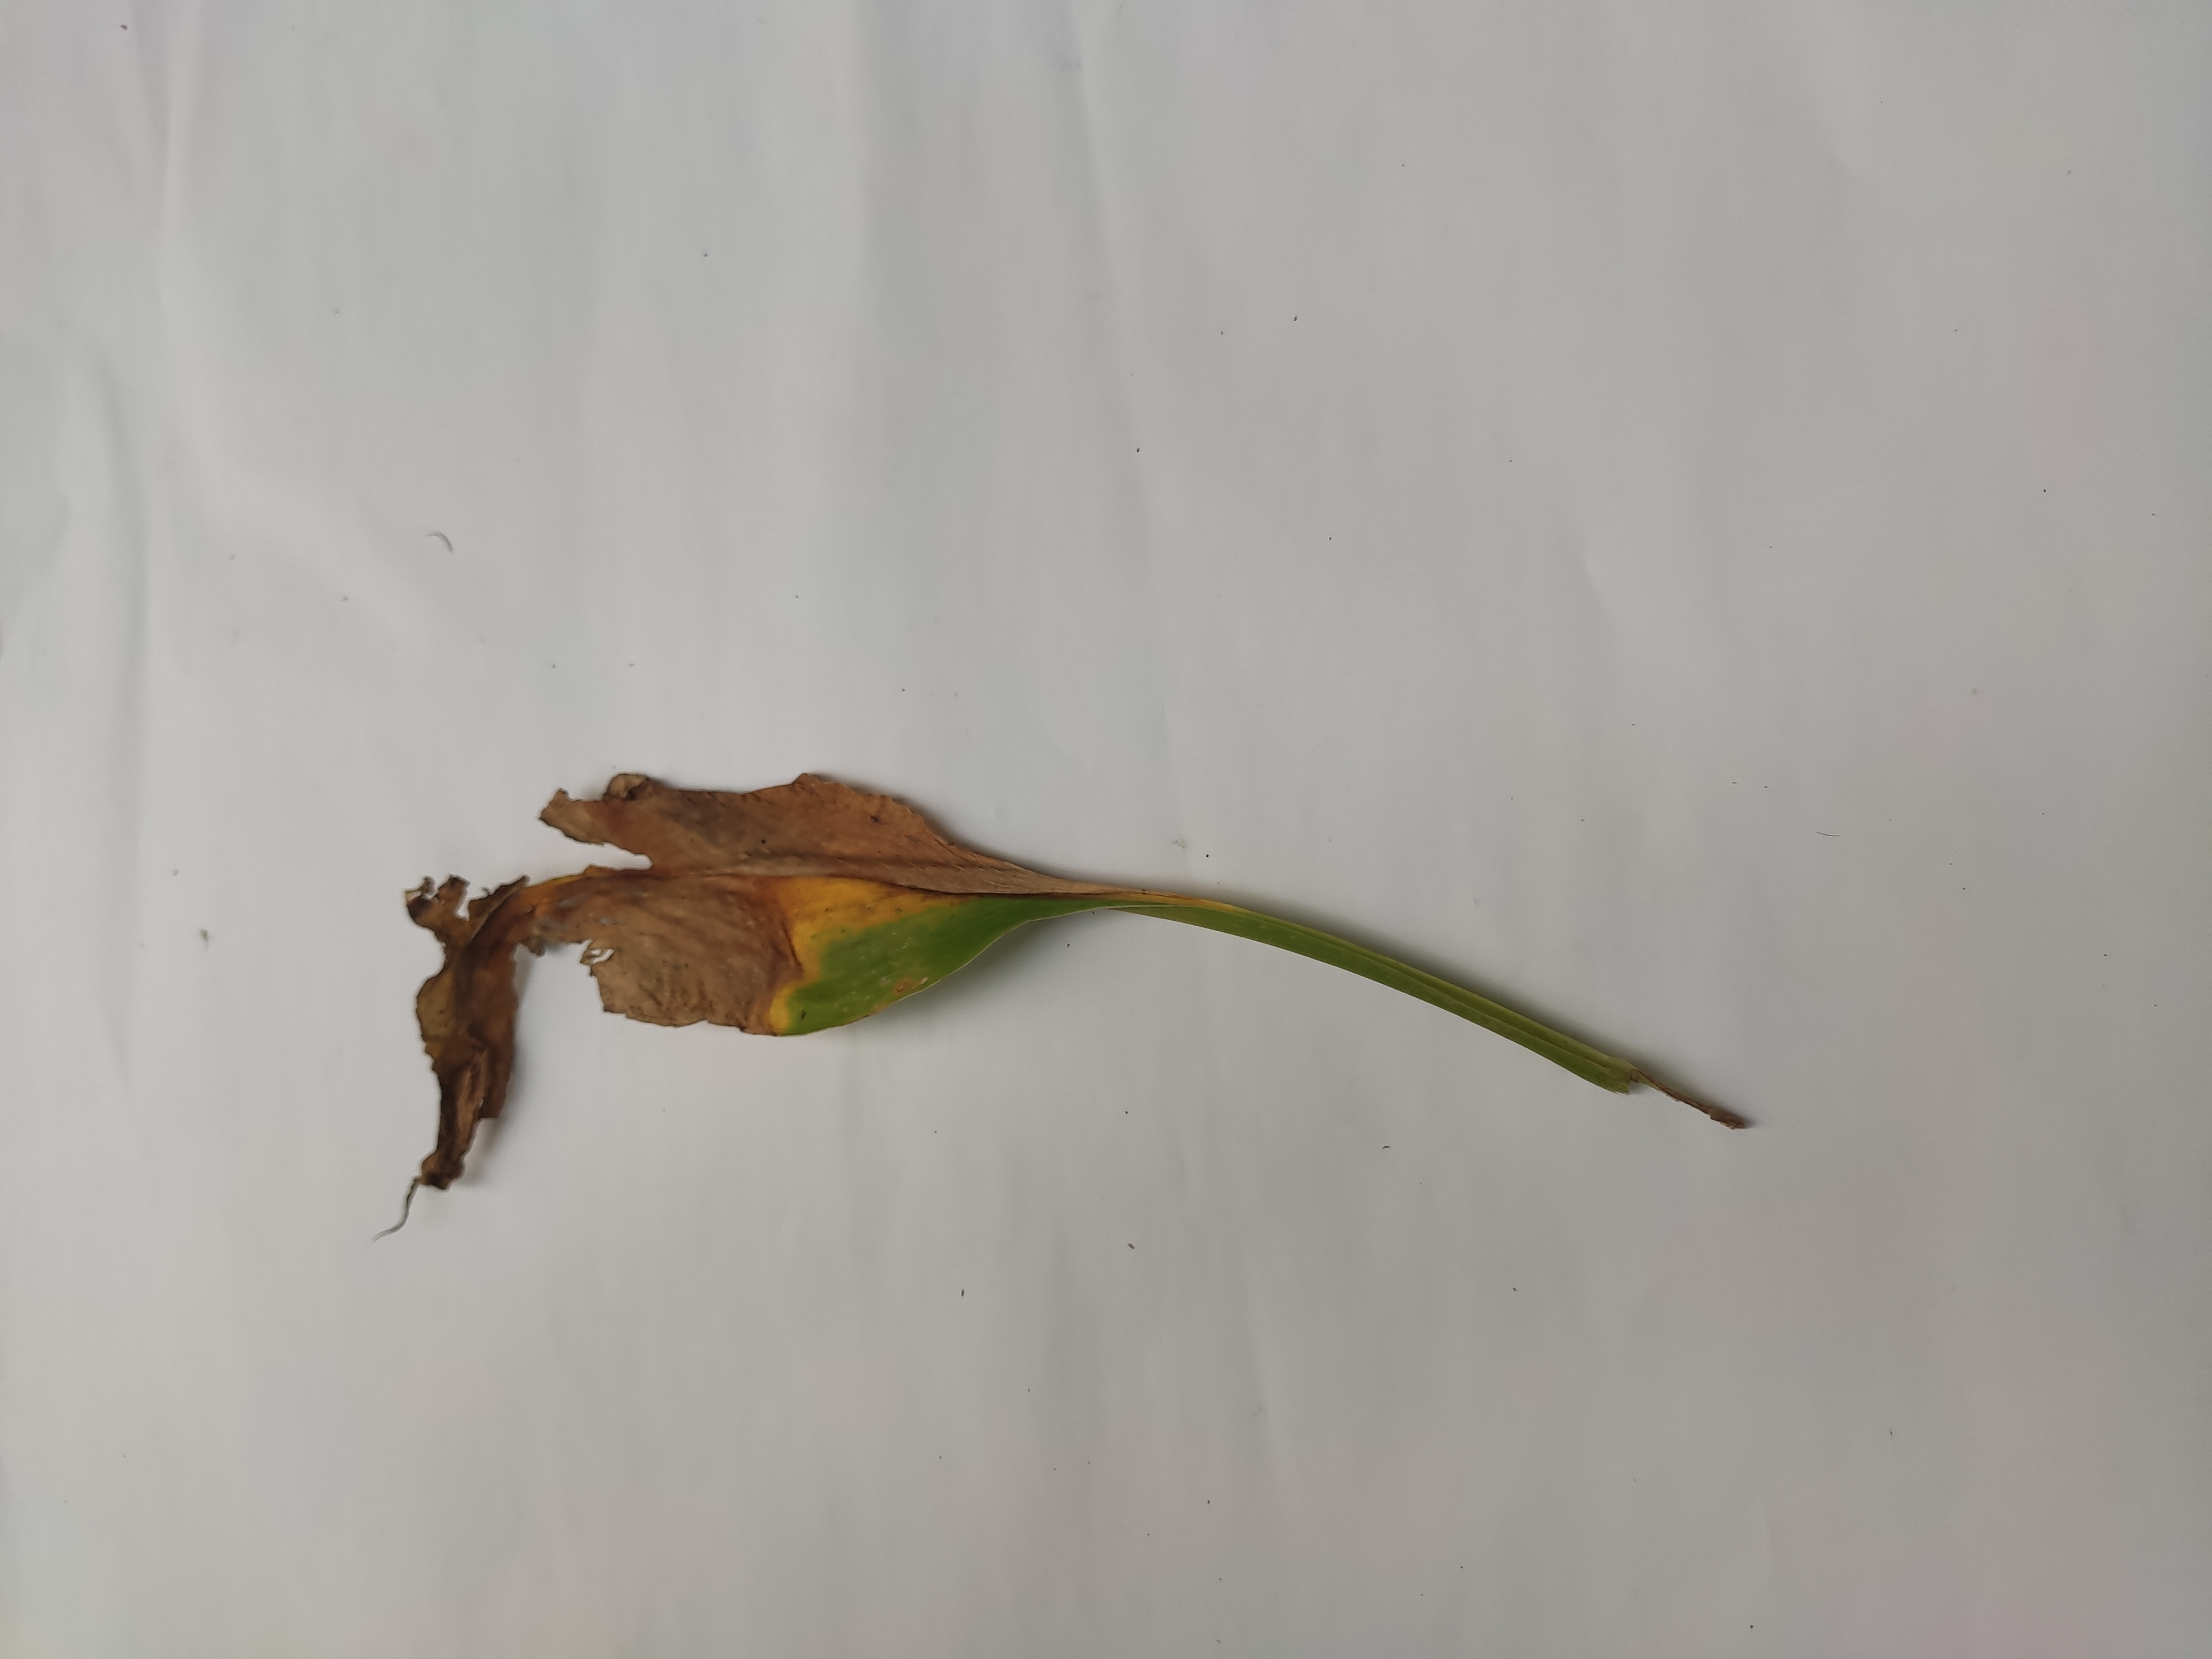
Label: Blotch